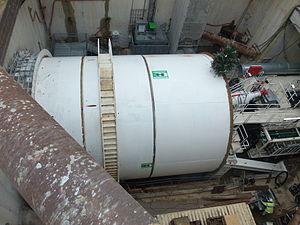
Visite du chantier du tunnelier de la ligne B du métro de Rennes le 22 décembre 2014. Vue de la tête du tunnelier.
La ligne B du métro de Rennes, ou ligne b selon la graphie officielle, est une future ligne du métro de Rennes. Son parcours traversera les communes de Saint-Jacques-de-la-Lande, Rennes et Cesson-Sévigné du sud-ouest au nord-est, reliant les stations Saint-Jacques-Gaîté à Cesson-Viasilva.
Le métro de Rennes est un système de transport collectif en site propre automatique desservant la ville de Rennes, dans le département français d'Ille-et-Vilaine, en région Bretagne. Utilisant la technologie du véhicule automatique léger, il est inauguré le 15 mars 2002, faisant de Rennes entre 2002 et 2008 la plus petite ville au monde à avoir un réseau de métro.